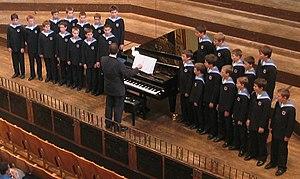
Fondation des Petits Chanteurs de Vienne par Maximilien Iᵉʳ.
Les Petits Chanteurs de Vienne, basé à Vienne, est un des plus anciens et prestigieux chœurs de garçons puisqu'il a été fondé en 1498 par l'empereur Maximilien, qui souhaitait entendre des voix de garçons parmi les musiciens officiels de la cour.
Un chœur d'enfants est un ensemble vocal à voix égales, dans lequel la partie de soprano, et d'alto, sont chantées par des enfants ou des adolescents.
Les chœurs de garçons occupent une place particulière dans le monde du chant choral et plus spécifiquement des chœurs d'enfants. Autrefois omniprésents dans l'Europe chrétienne, leur nombre a considérablement diminué à partir du XIXᵉ siècle. Après la levée de l'interdit autrefois fait aux femmes et aux jeunes filles de chanter à l'église, c'est principalement au titre de la qualité unique des voix de garçons que ce type de chœur subsiste aujourd'hui.